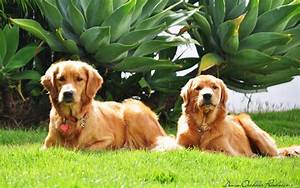
Label: dog